I'm OK – You're OK

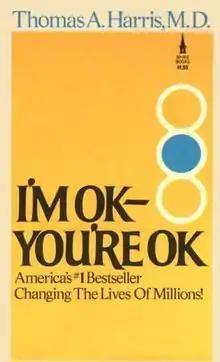

I'm OK – You're OK is a 1967 self-help book by psychiatrist Thomas Anthony Harris. The book presents transactional analysis as a method for addressing personal challenges.